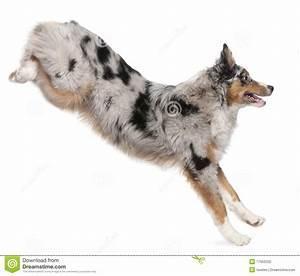
dog